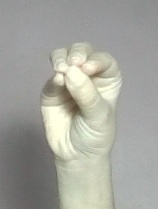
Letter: ha